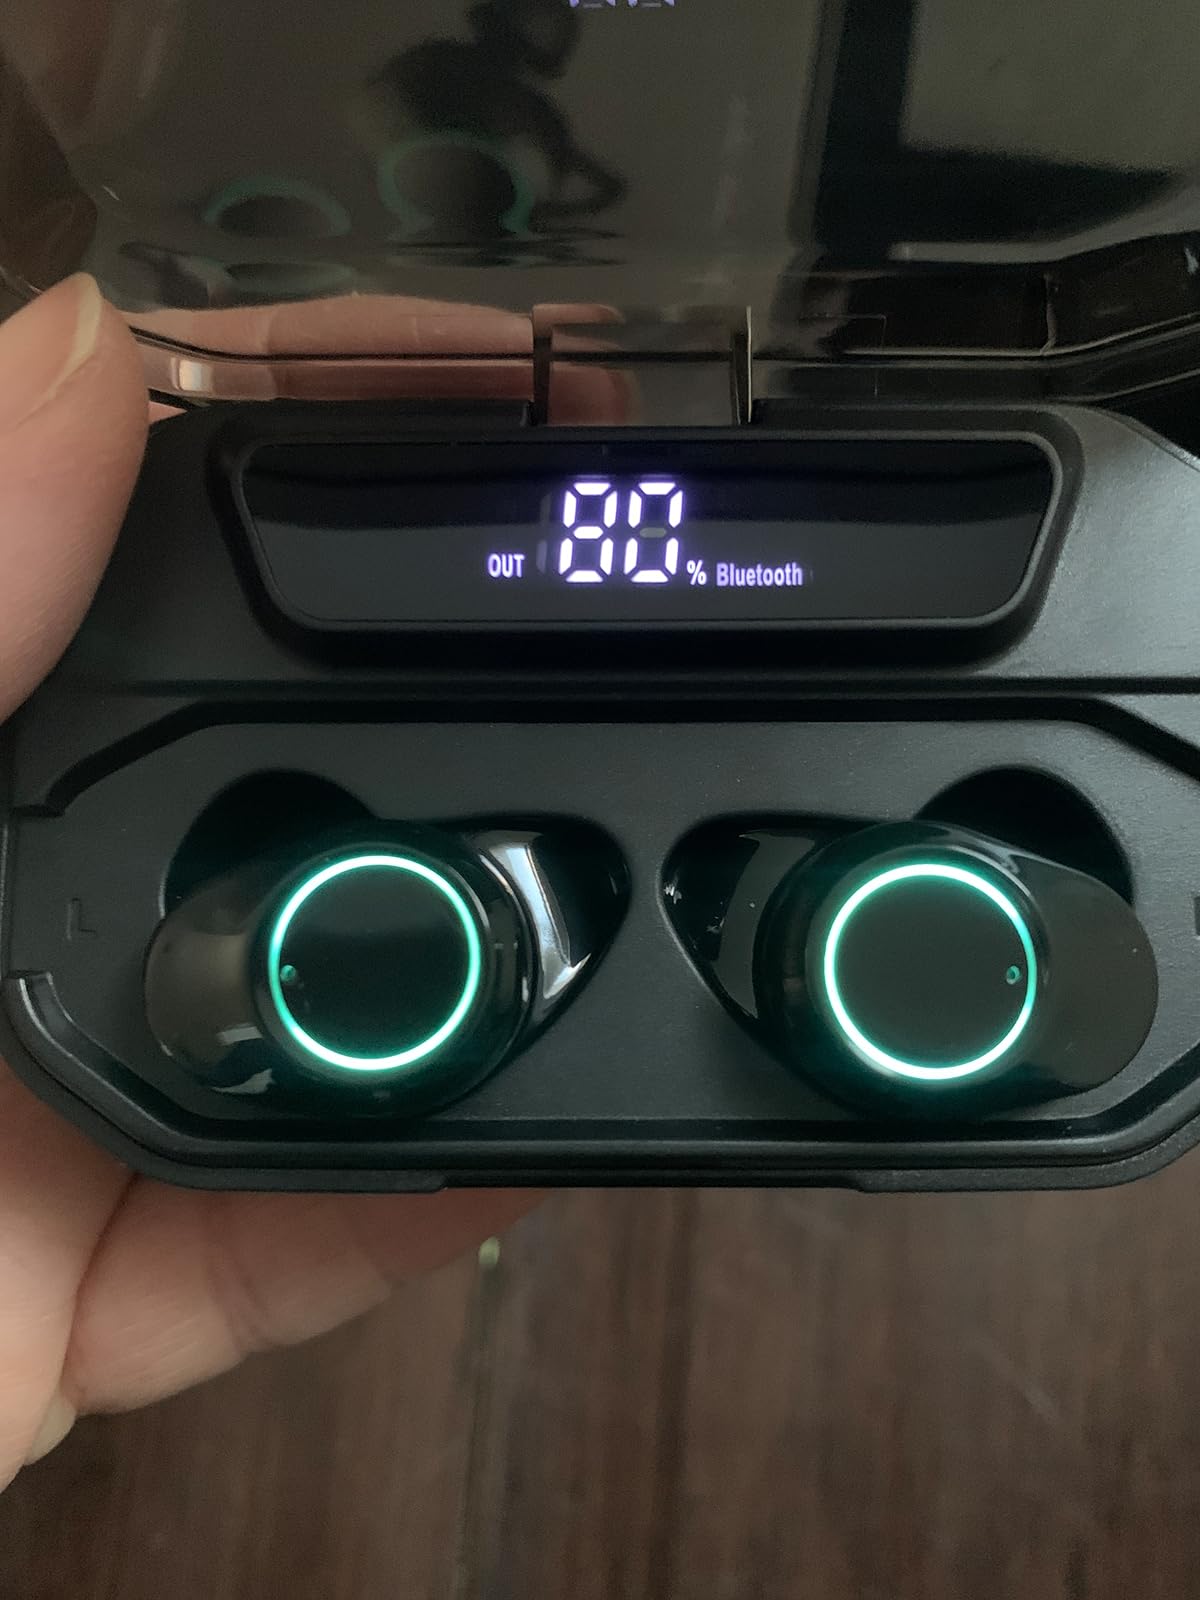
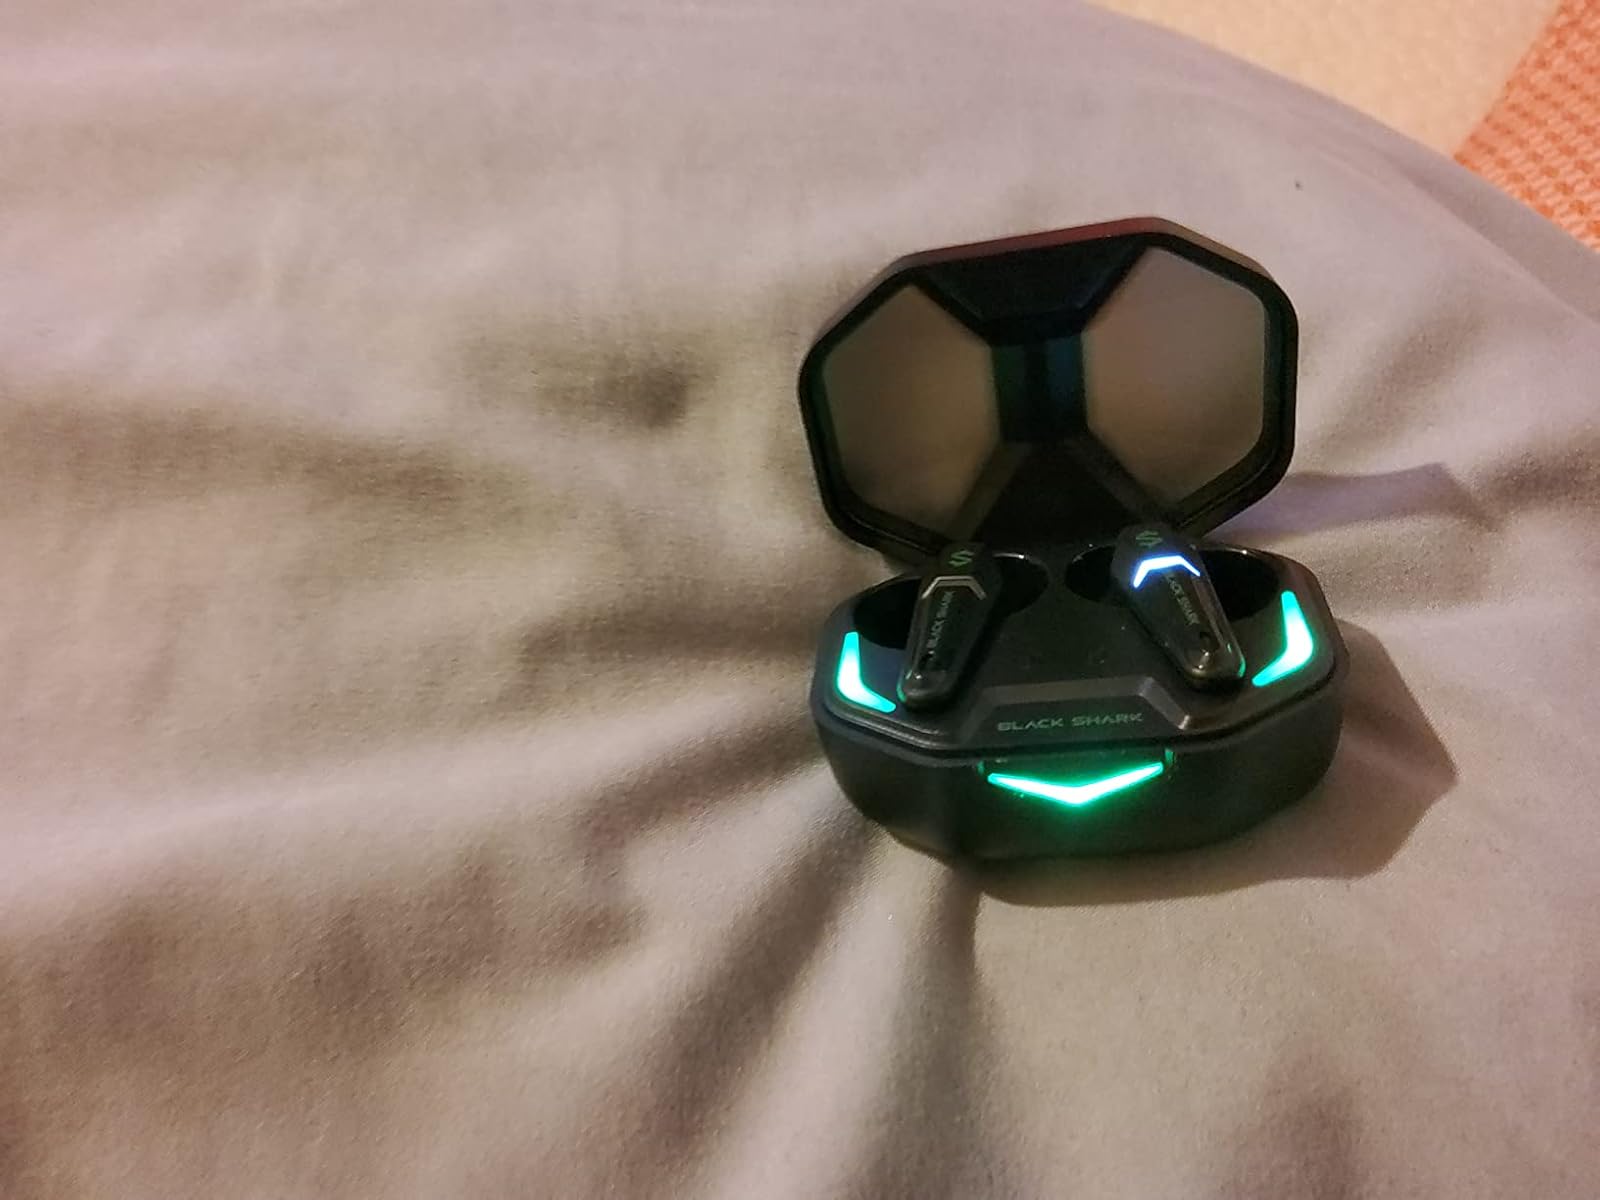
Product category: earbuds
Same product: no